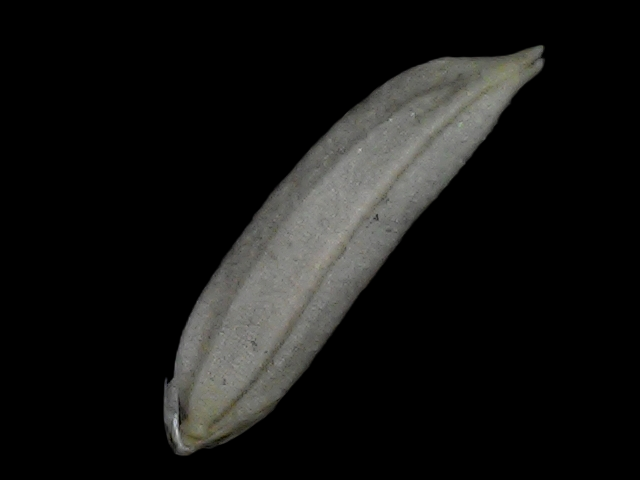
Rice variety: Bd57